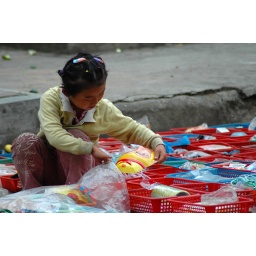
This girl was left alone in the street in Liangang, China to sell toys for her family.